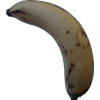
Label: banana